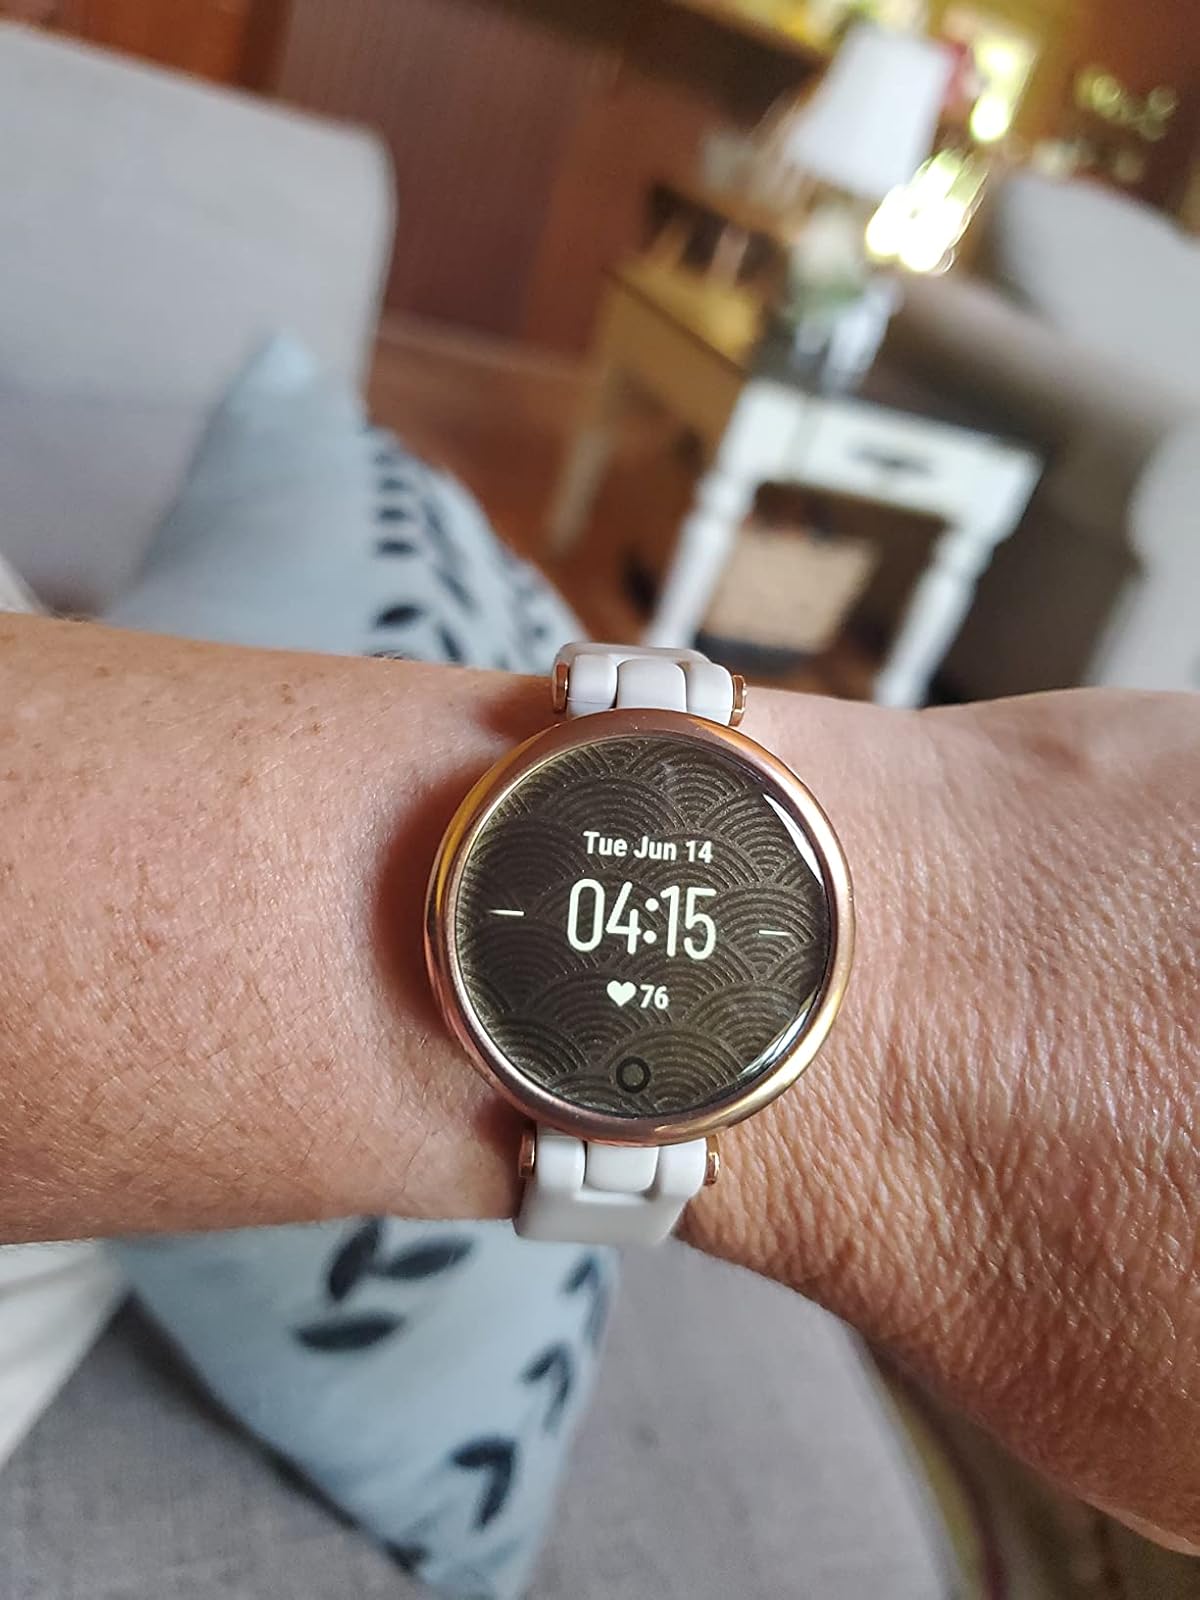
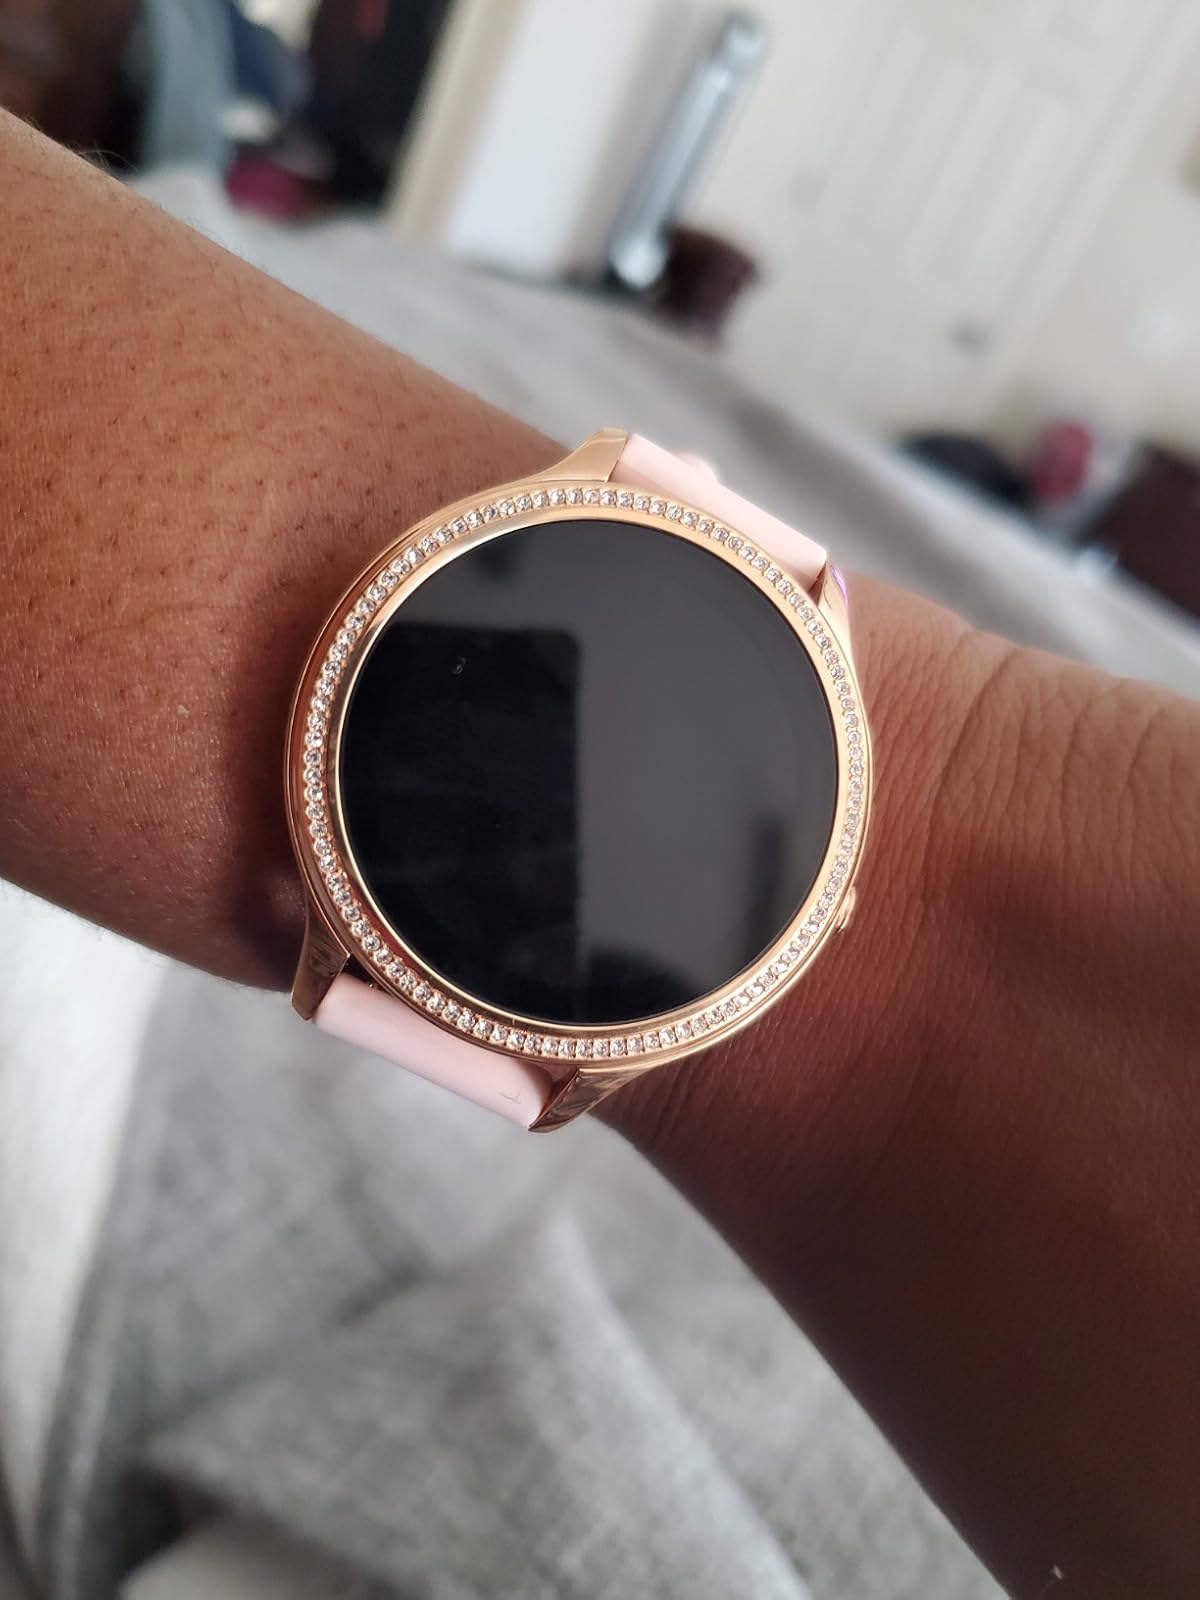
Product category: smartwatch
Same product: no